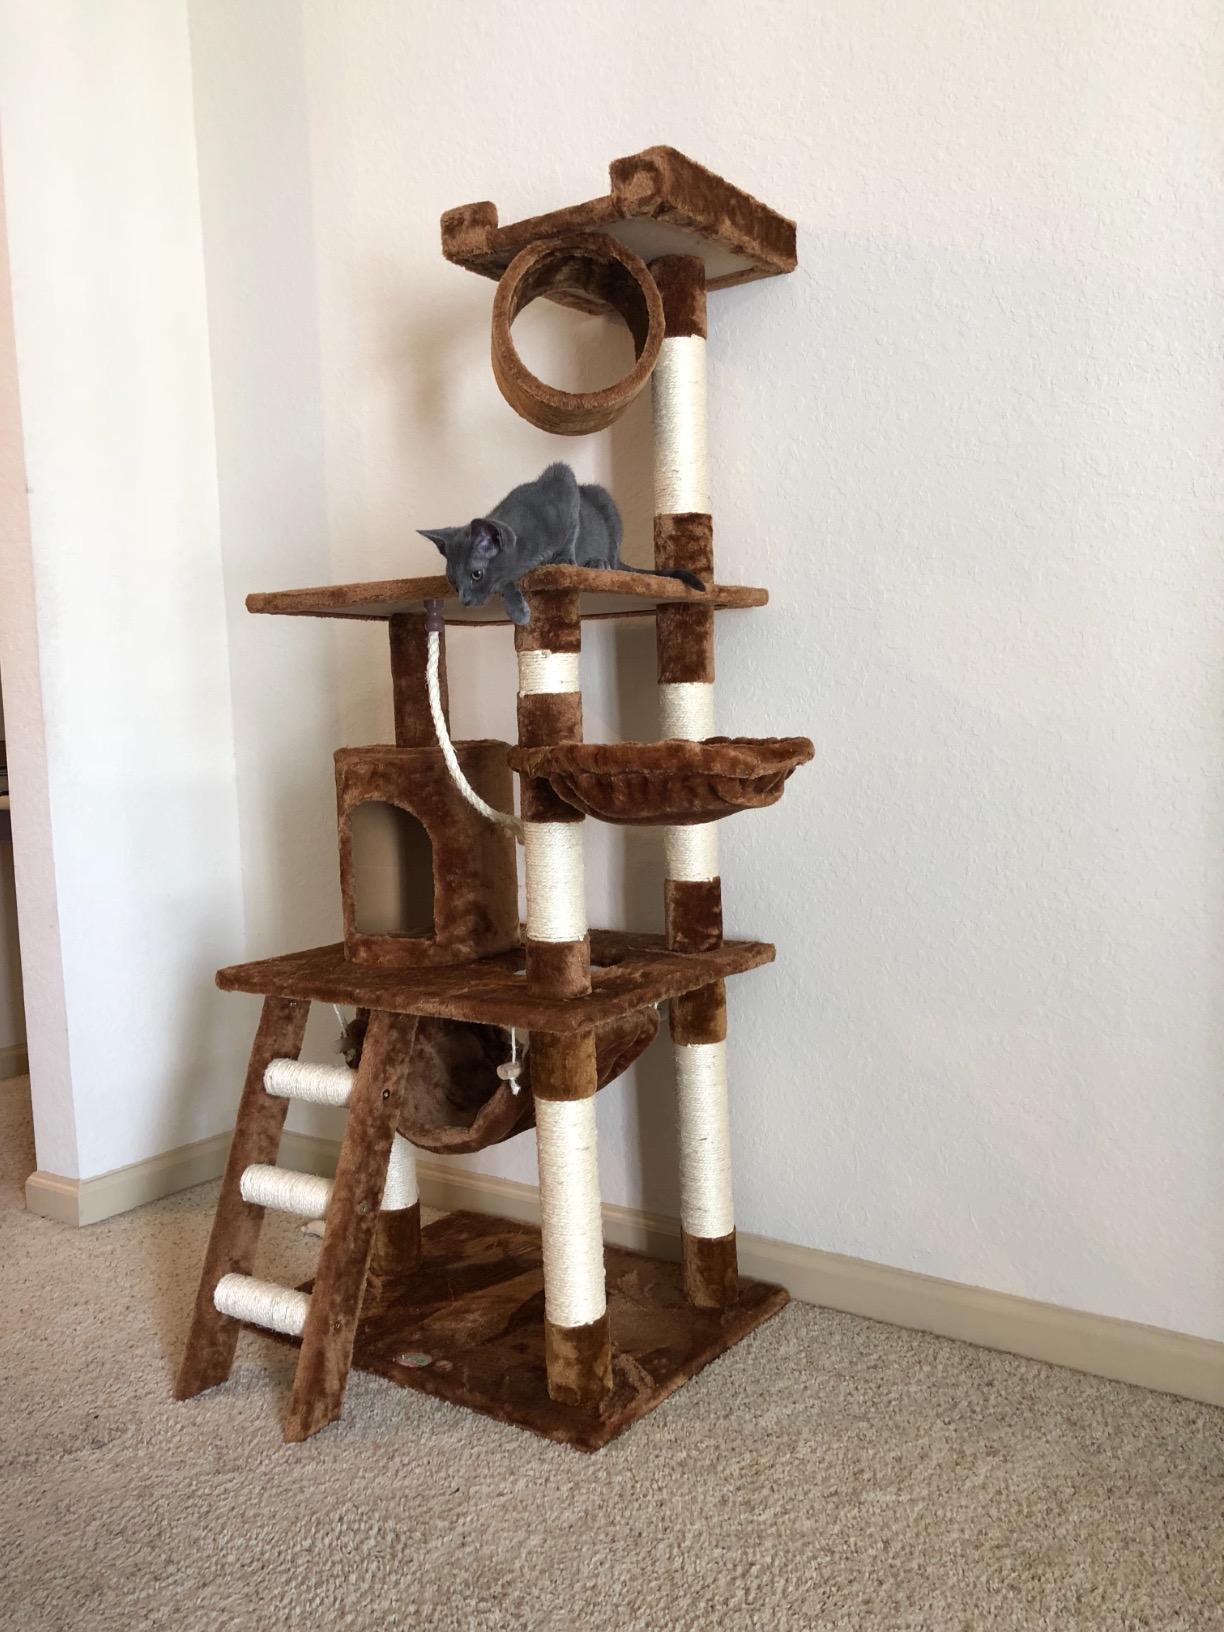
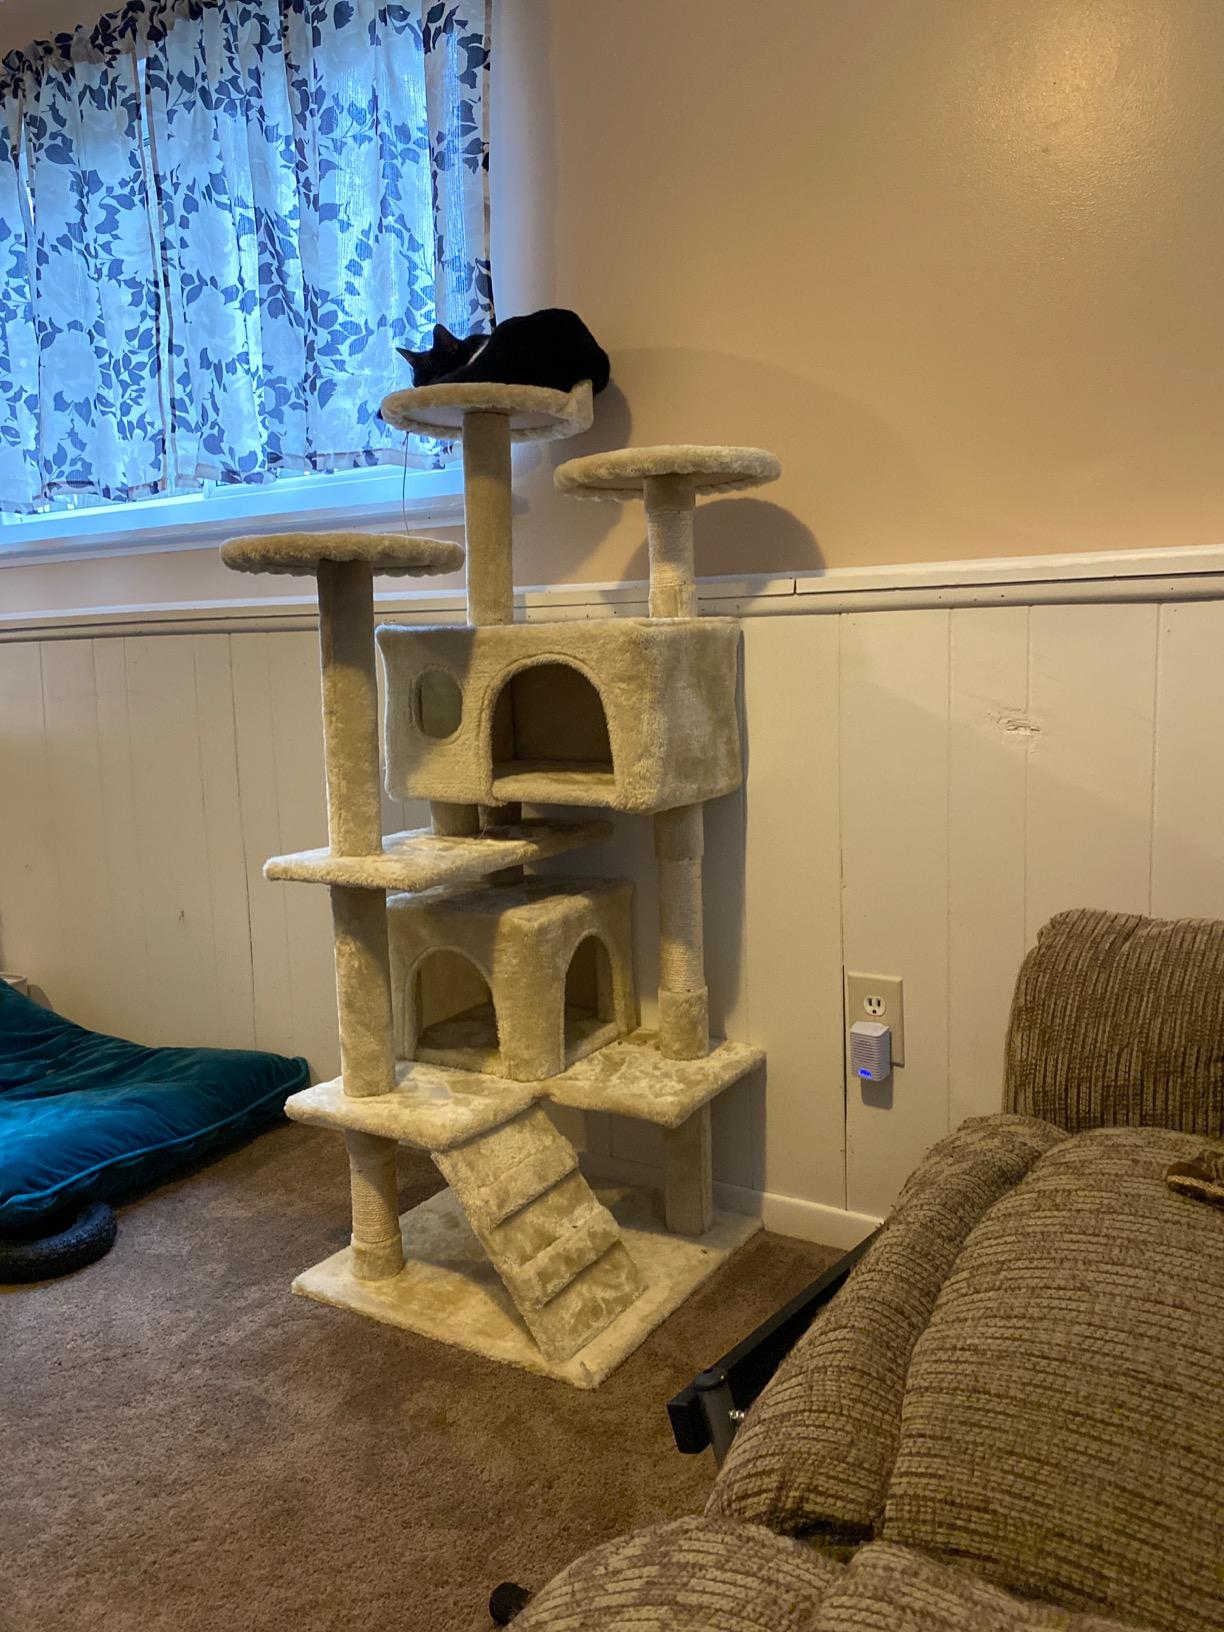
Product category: items_cat tree
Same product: no